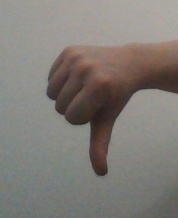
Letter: waw